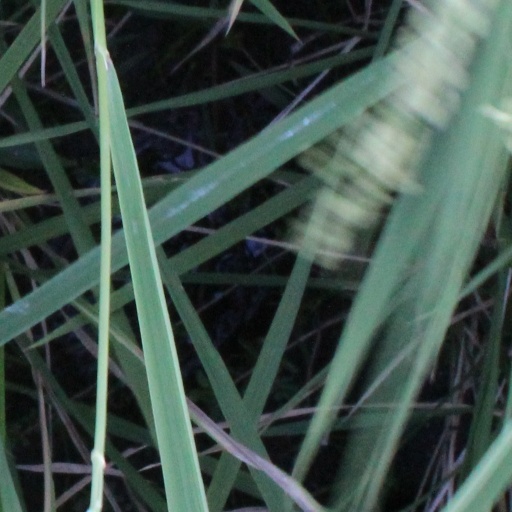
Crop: rice